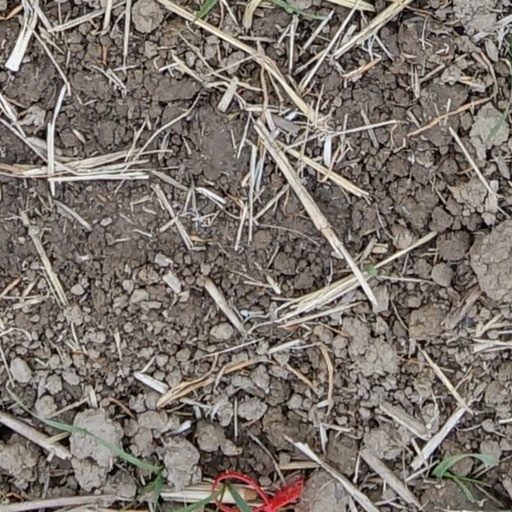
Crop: wheat